Minden region

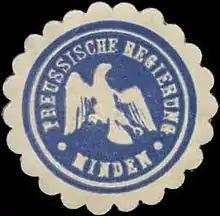
Sealing stamp of the Minden regional government

The Minden Region ceased to exist in 1947, when it merged with the Free State of Lippe to form the Detmold Region in the new federal state of North Rhine-Westphalia.